St. Michael's Cathedral, Qingdao

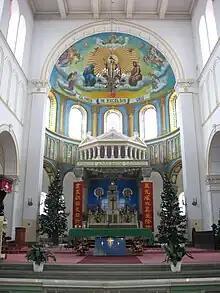
Sanctuary of St. Michael's Cathedral, decorated for Christmas

The total floor area of St. Michael's Cathedral is . While the exterior of the cathedral is neo-Romanesque, the interior has piers and arches of a Classical revival style. Above the high nave and transept is an unvaulted coffered ceiling. Narrow vaults over the two aisles are so much lower than the nave that they function like ambulatories. The nave can hold 1,000 people. The baptismal font and statues have captions in English and Chinese.